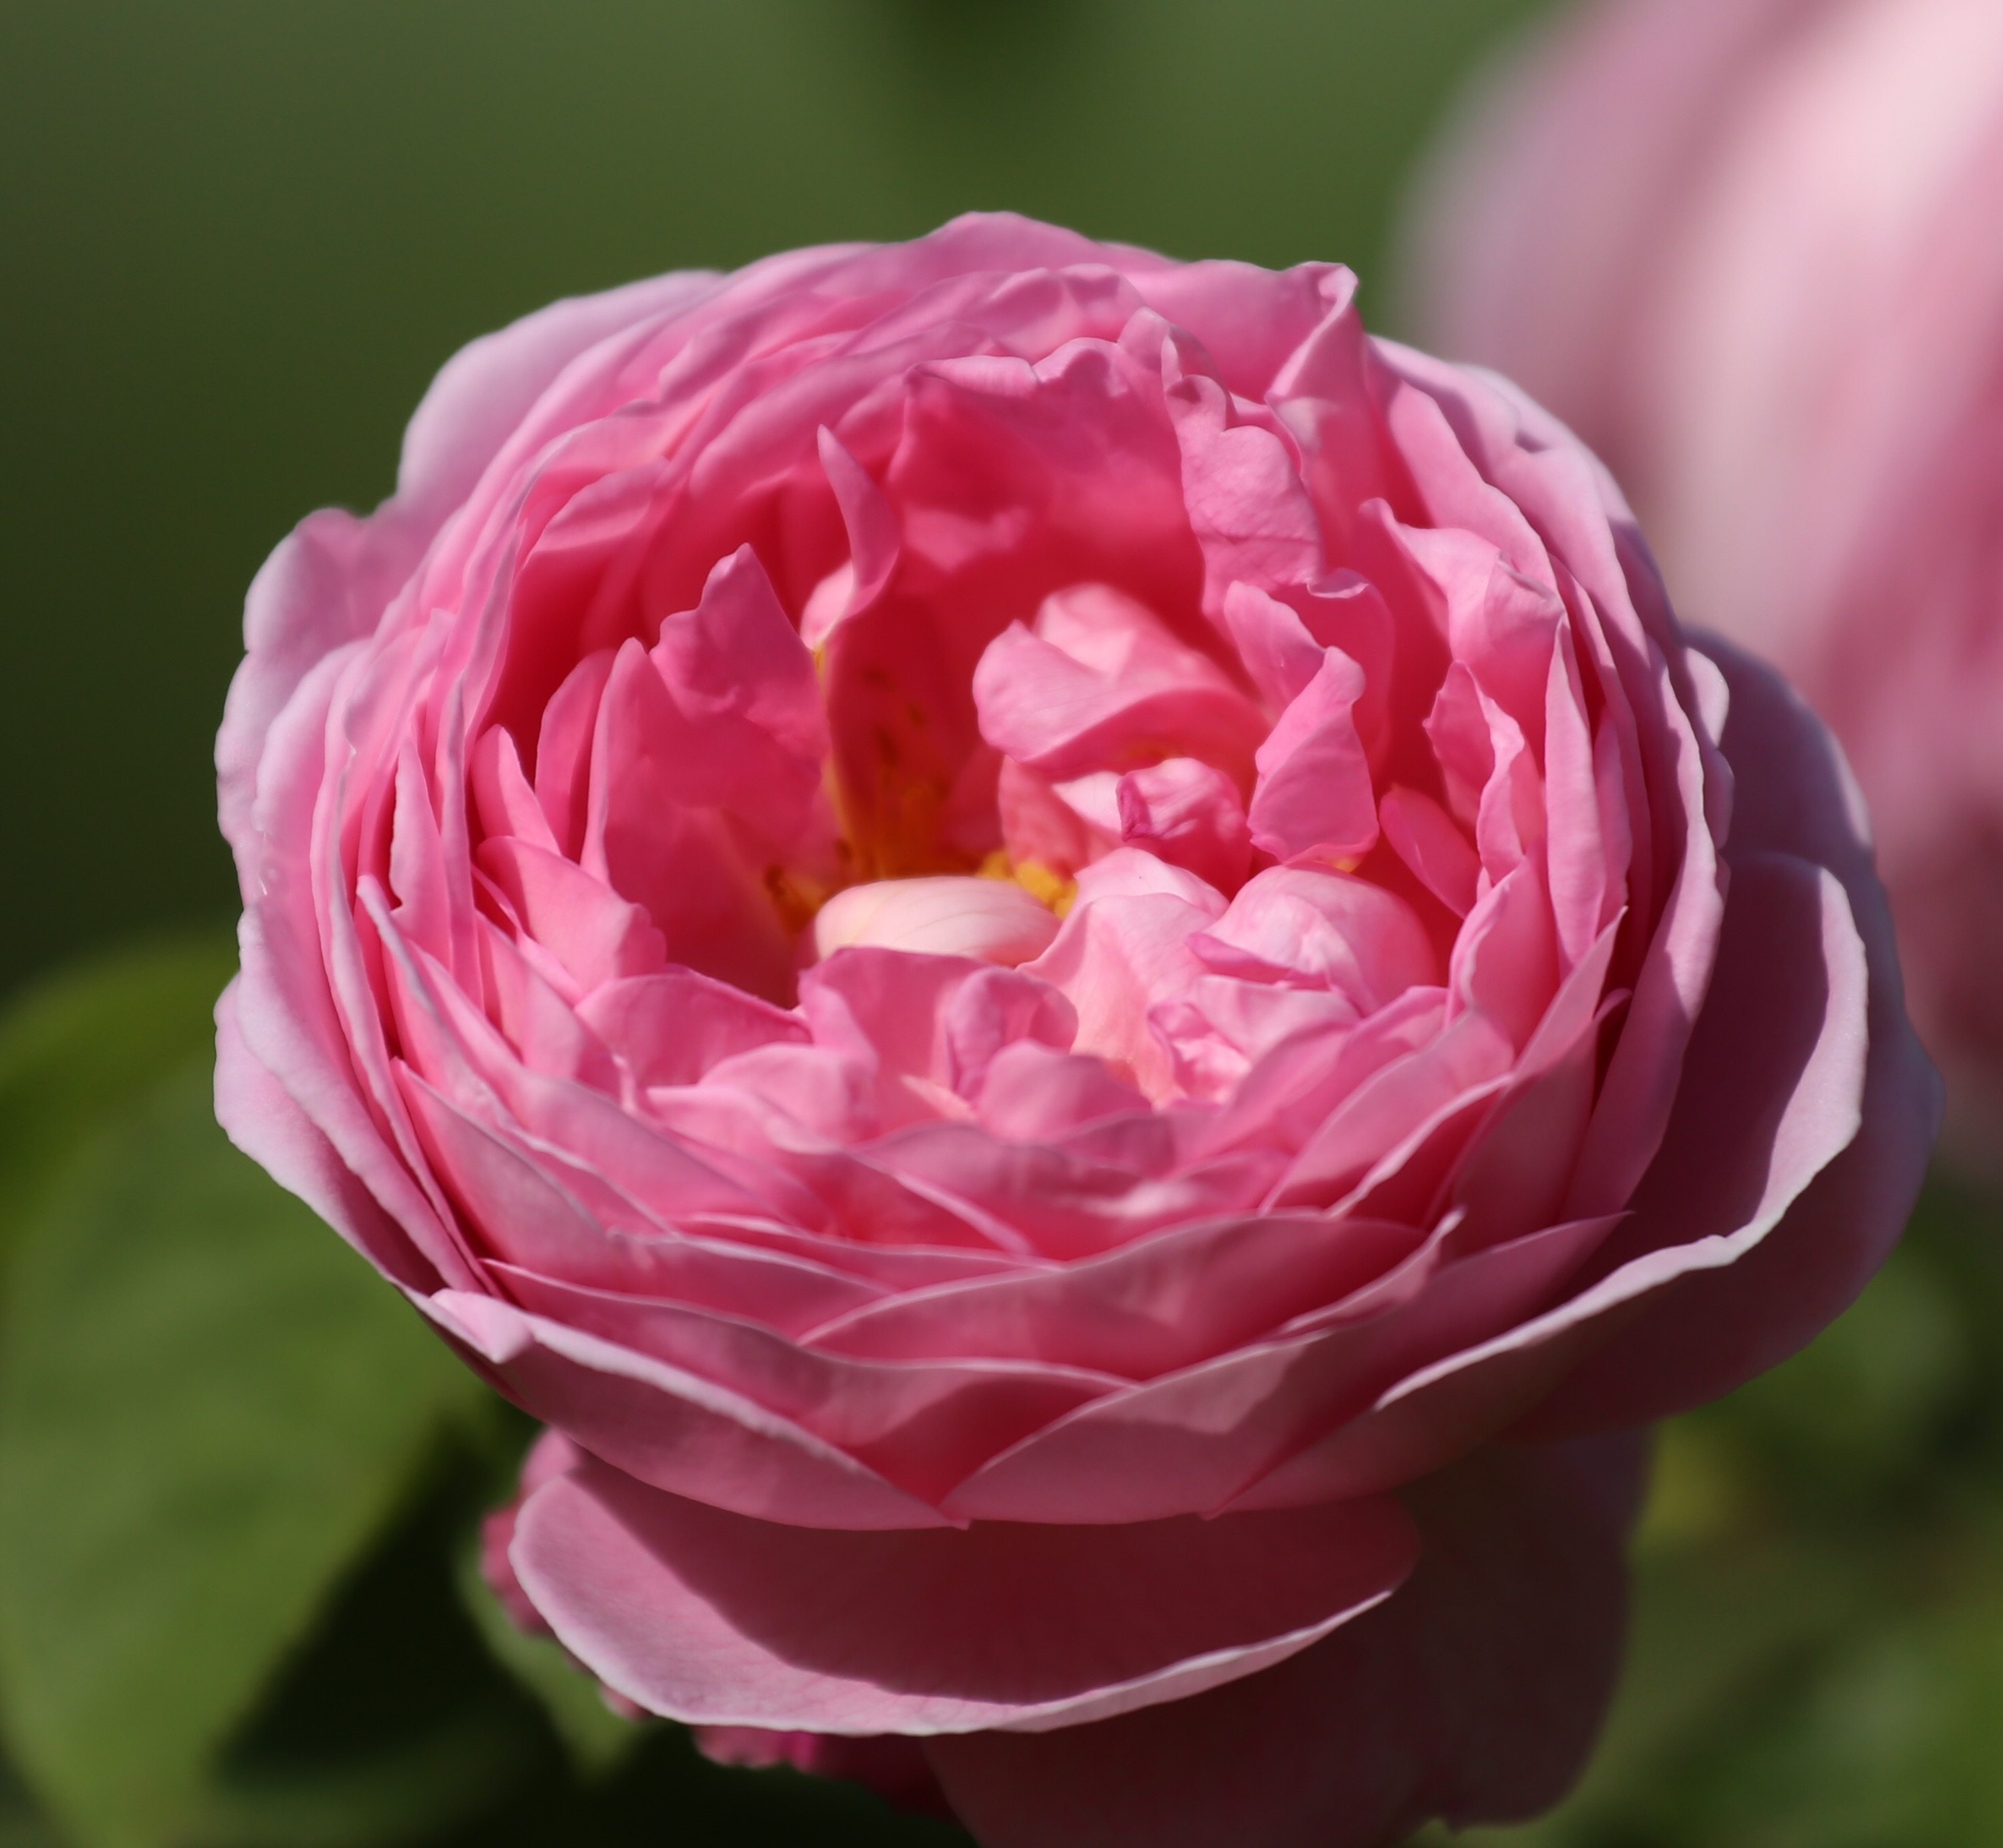
plant, flower, petal, summer, rose, garden, pink, pink rose, ros, peony, floribunda, flowering plant, garden roses, rose family, land plant, rosa centifolia